Danville Junction Grange

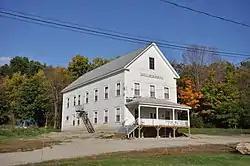

The Danville Junction Grange is a historic Grange hall at 15 Grange Street in the Danville section of Auburn, Maine. It was built in 1898 for chapter 65 of the state Grange, and continues to be maintained by that organization as a public community resource. It was listed on the National Register of Historic Places in 2016.